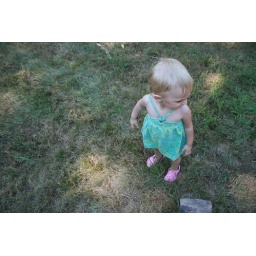
Little girl in the grass